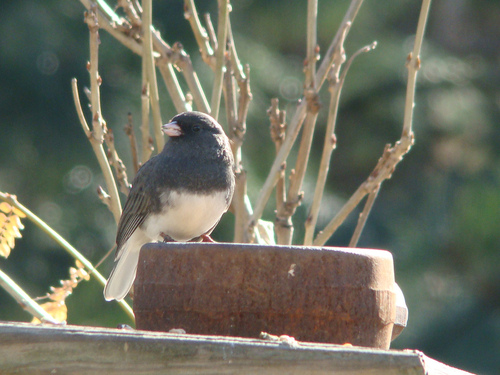
this squatty black and white bird has a small white bill.
a small bird, top half and wings black, bottom half white small red beak and red feet.
a small gray and white bird with a white bill and gray wingbars
this little bird has a gray breast, light colored bill, orange feet and tarsus, and a cream belly.
a small round bird who is black on the top half and white on the bottom.
this is blue and white bird withwhite on it s breast and tail.
this bird has a dark gray breast, head and wings with an off-white belly and underside of the tail.
this bird is white and gray in color, with a light colored beak.
this is a small dark gray bird with a white abdomen and undertail and a pale pink beak.
this bird is small, with a grey crown, throat and breast that ends abruptly into a white belly and rump, with a small pinkish white bill.
Species: Dark Eyed Junco